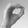
ASL letter: O